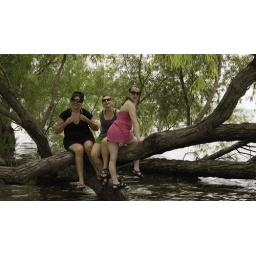
most of the beach area of the lake was under water...like the base of this tree.